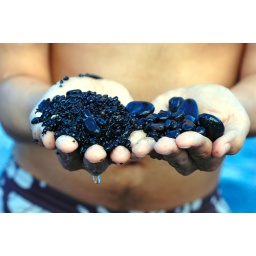
different varieties of black volcanic pebbles from a black sand beach in Maui.